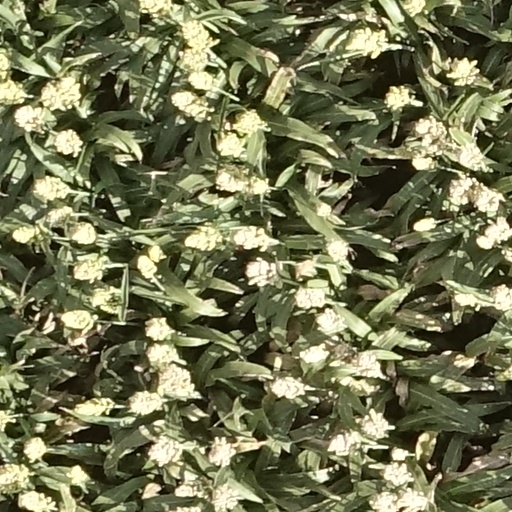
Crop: sorghum